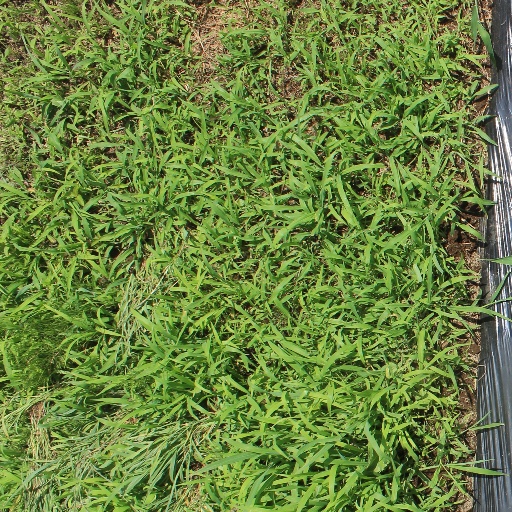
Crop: sorghum